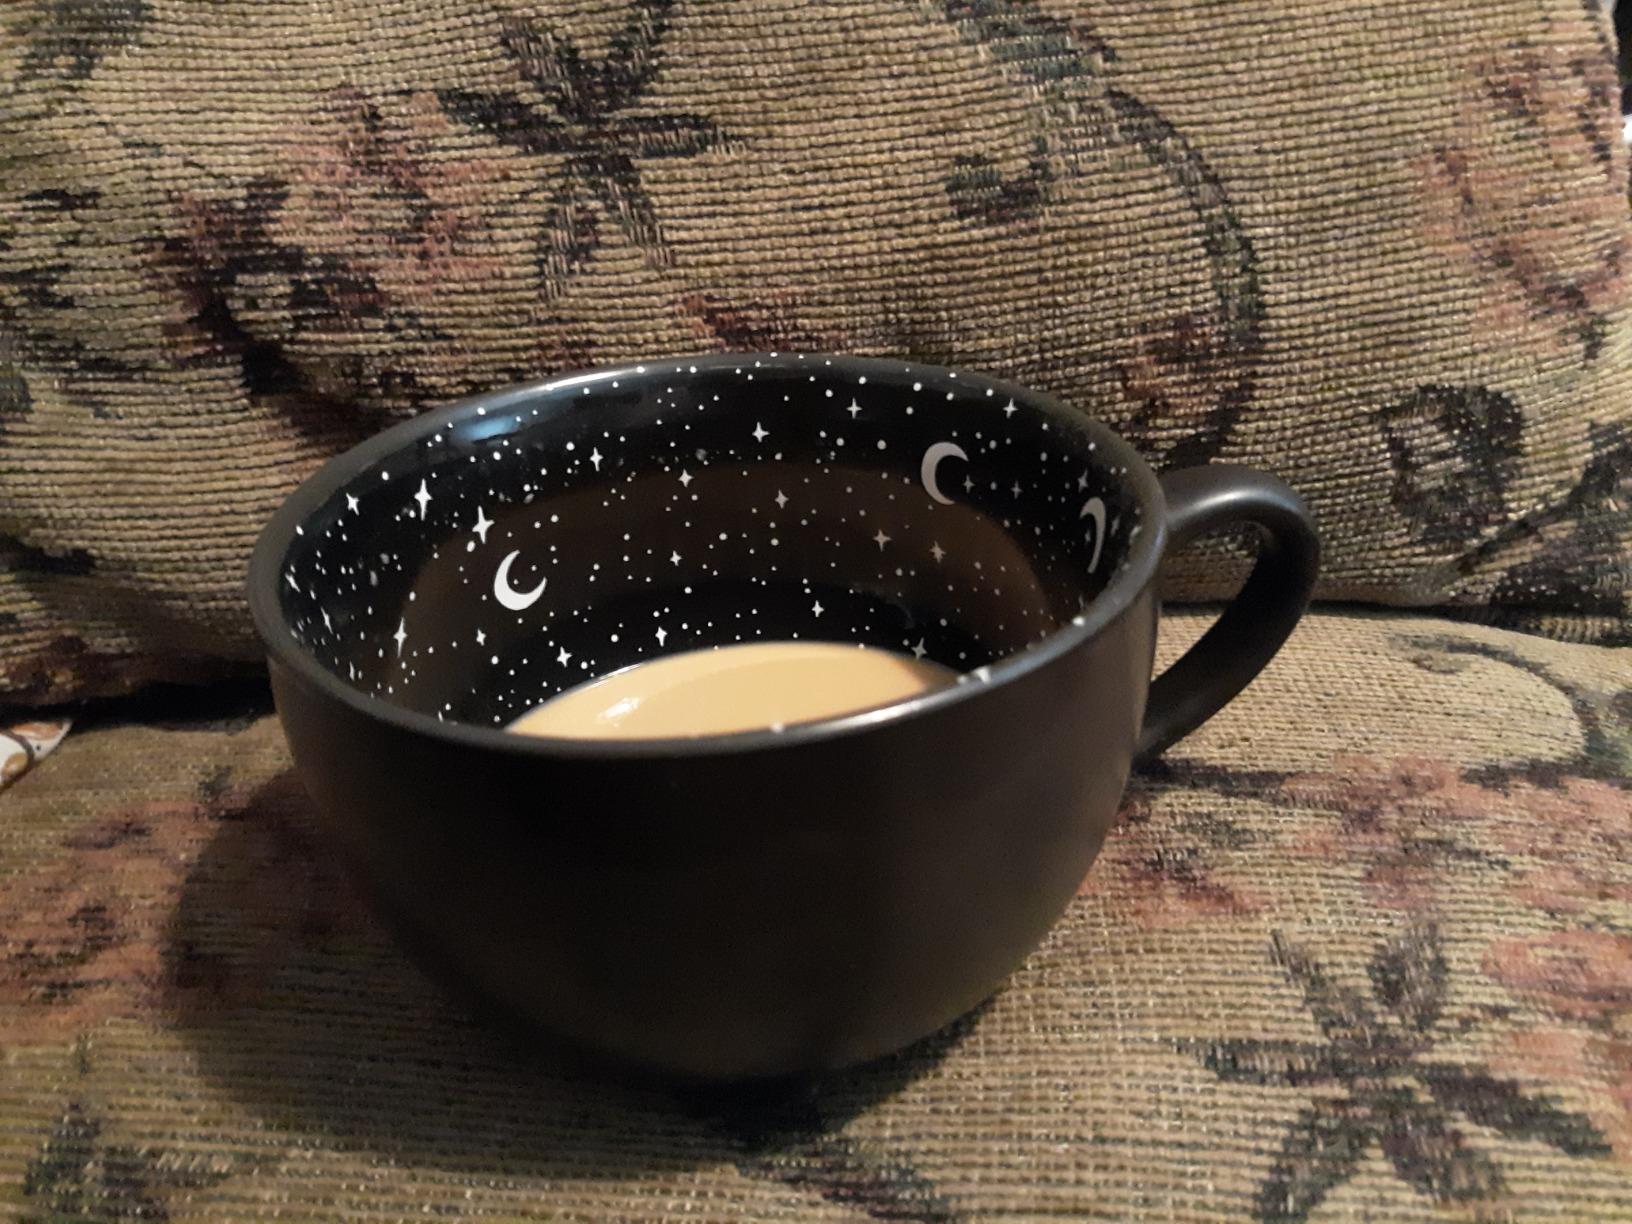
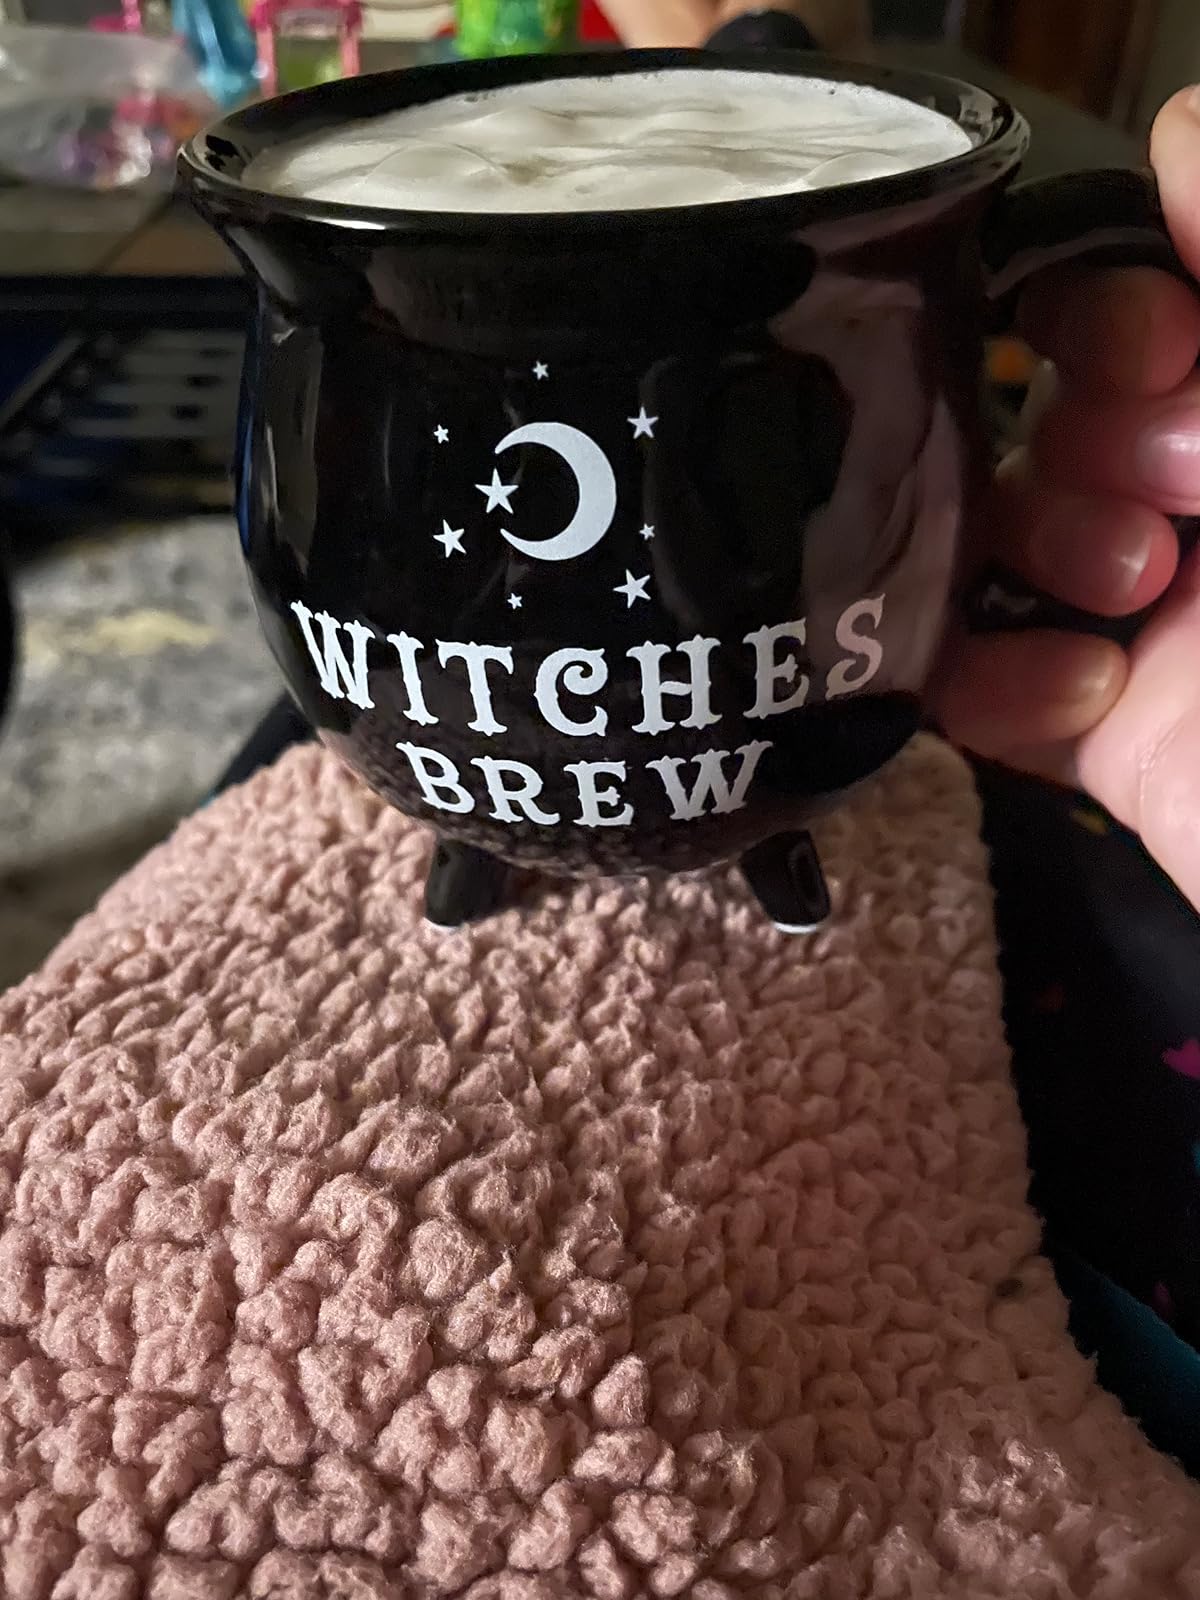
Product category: items_mug
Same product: no